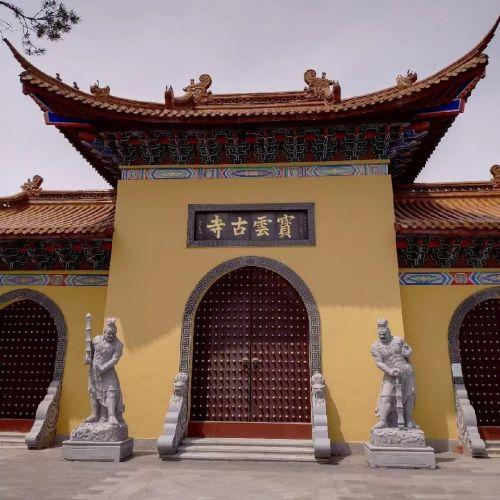
地标名称：宝云古寺
所在城市：湖州市·南浔区